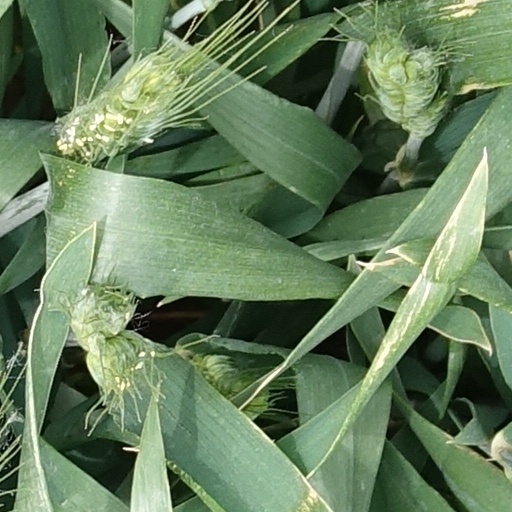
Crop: wheat